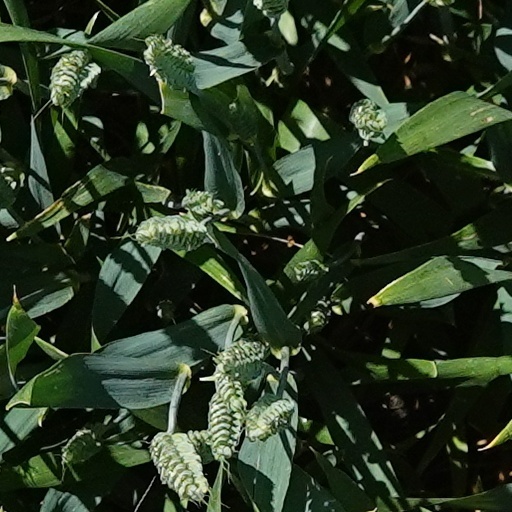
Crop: wheat